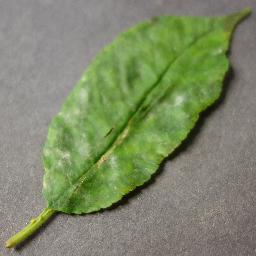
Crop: cherry
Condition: (including_sour)_powdery_mildew